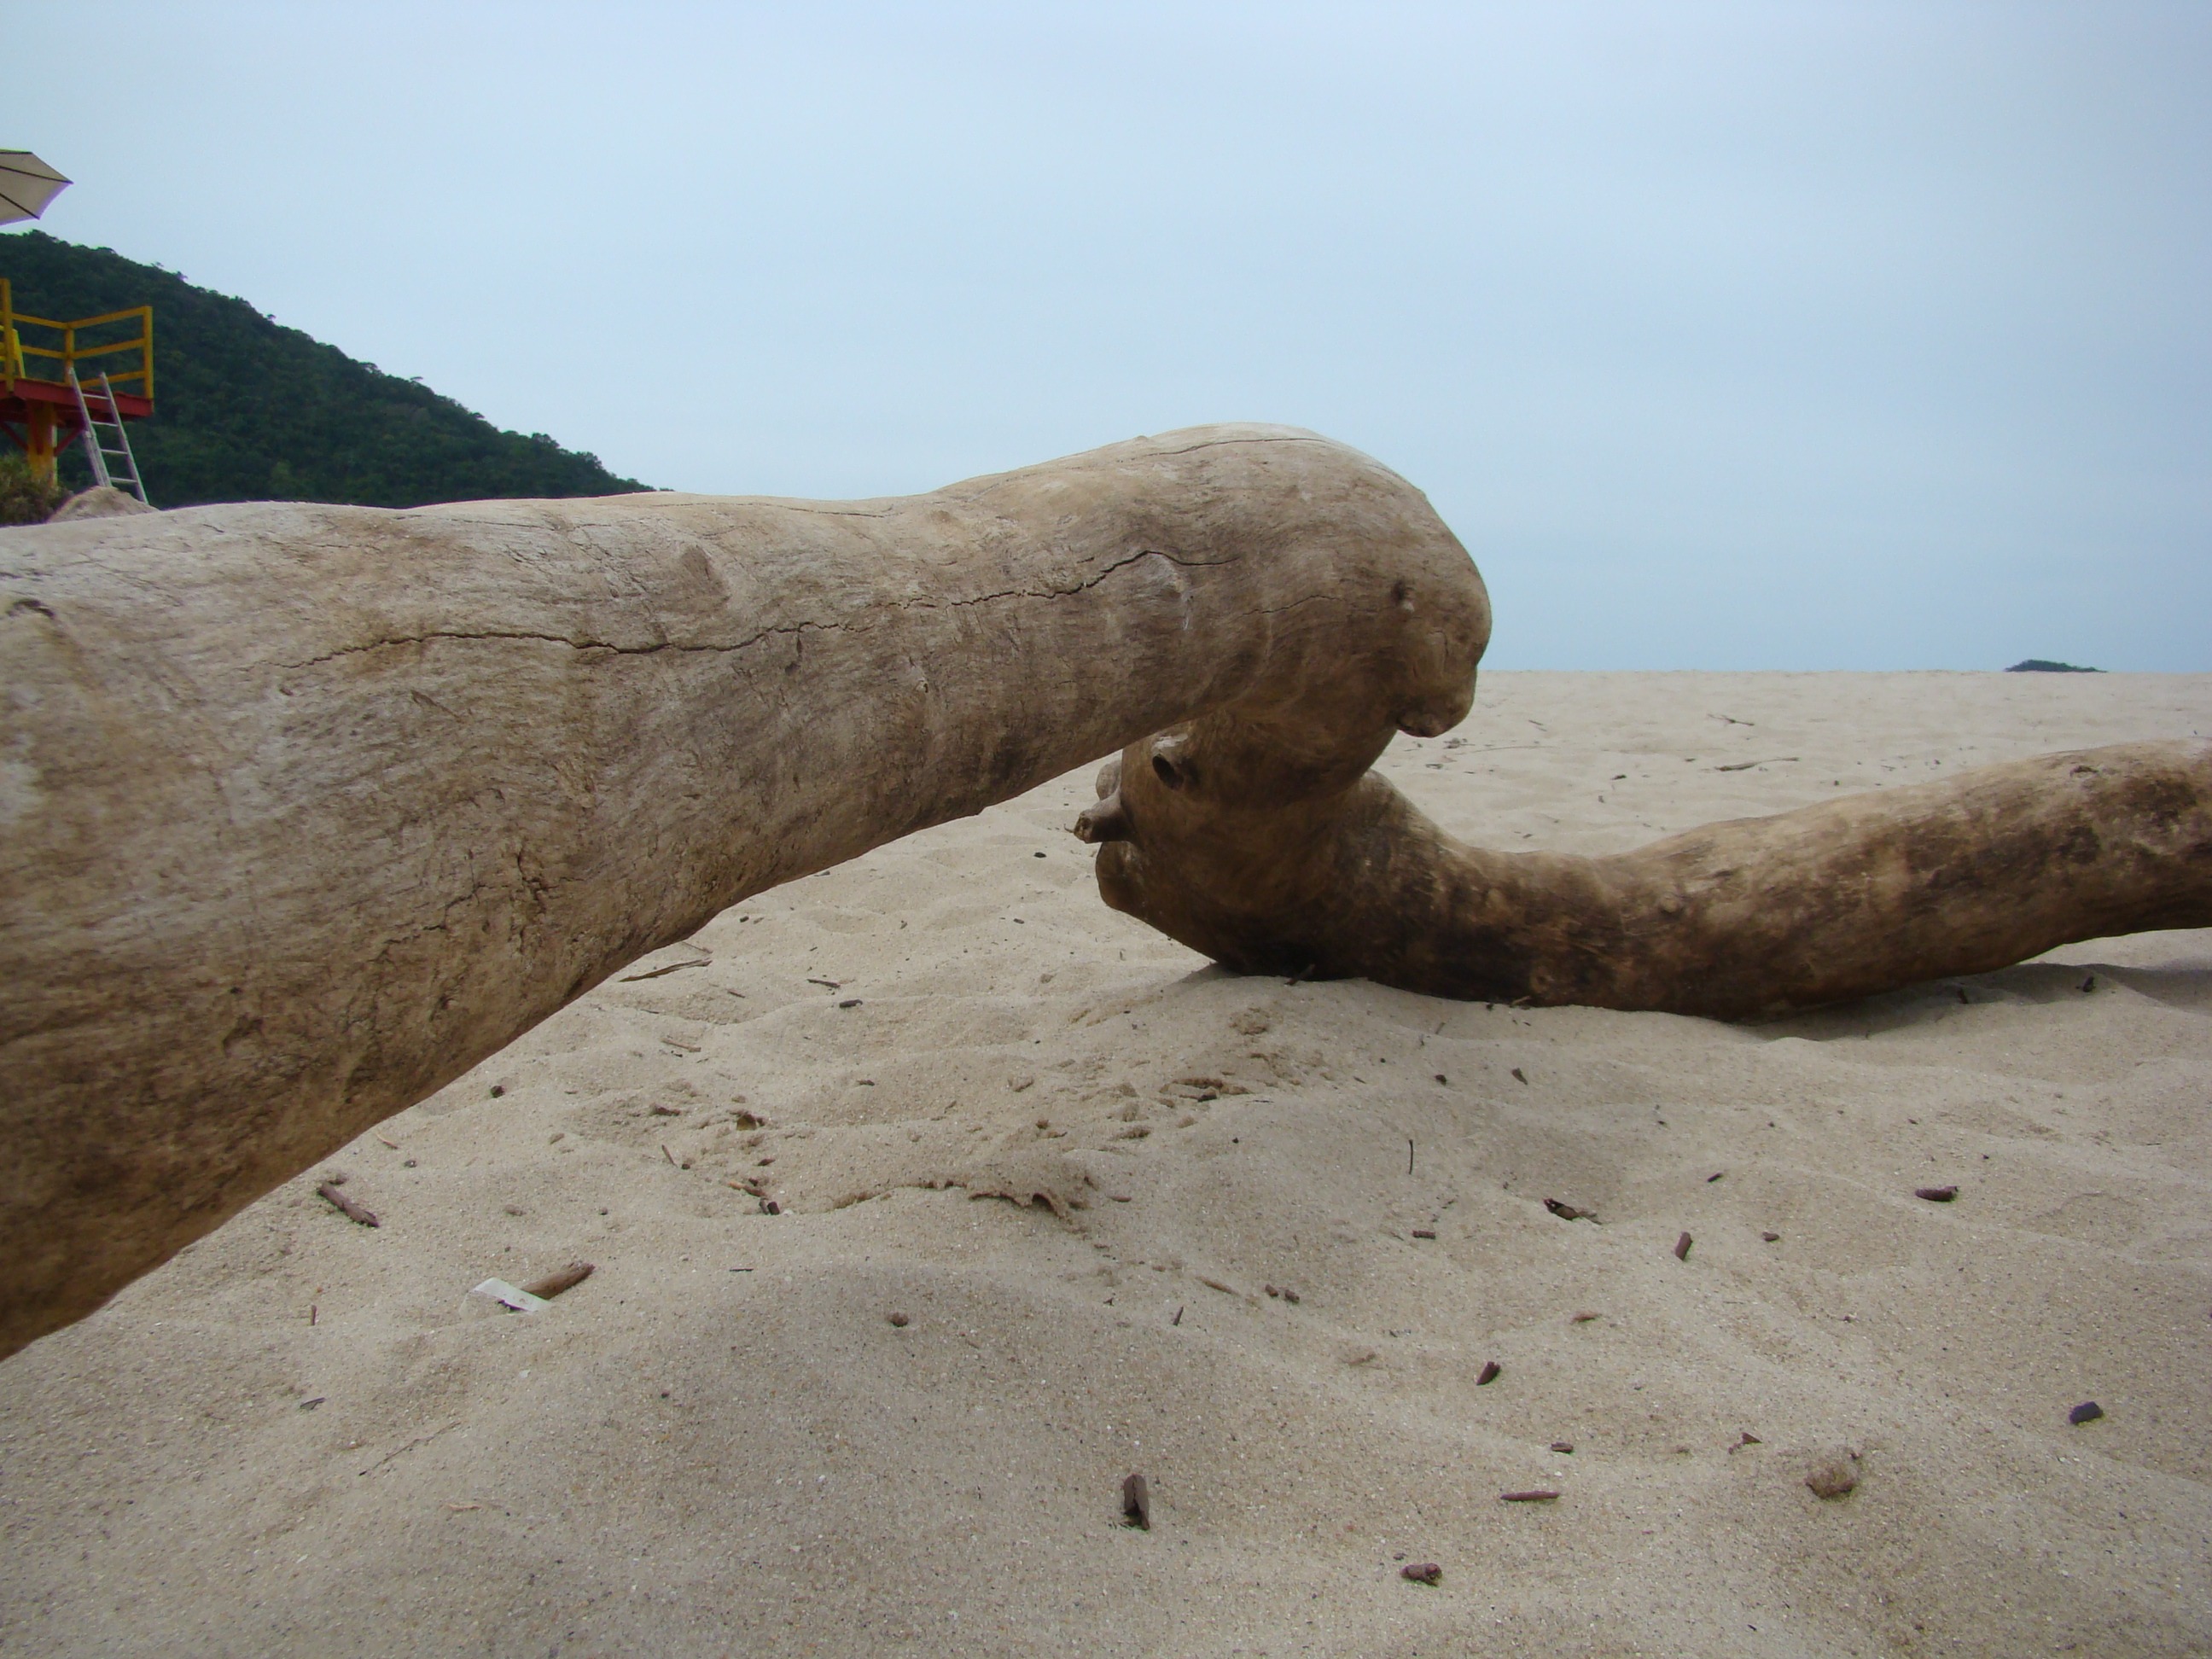
driftwood, sea, nature, sand, rock, wood, trunk, soil, sculpture, geology, mar, ancient history